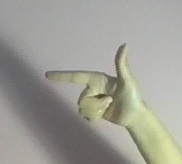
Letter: yaa